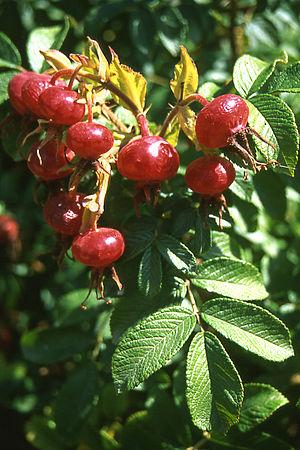
Le Rosier rugueux, ou Rosier du Japon, en japonais hamanasu, est une espèce de rosiers classée dans la section des Cinnamomeae, originaire d'Extrême-Orient, où il croît sur les côtes, souvent dans les dunes.